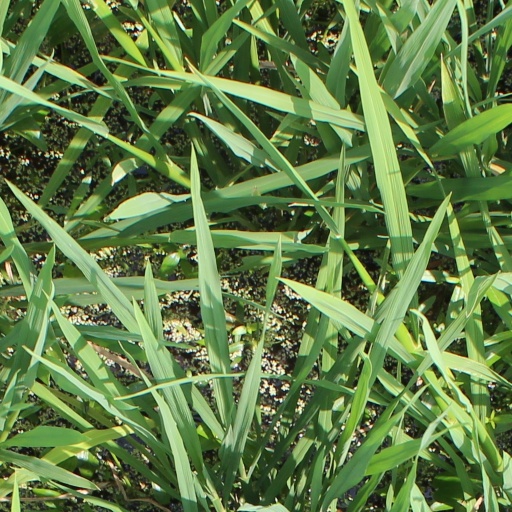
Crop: rice